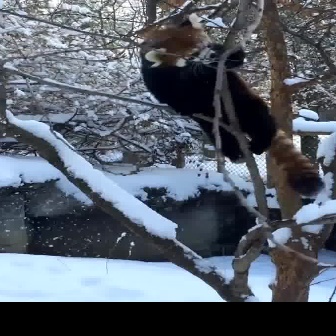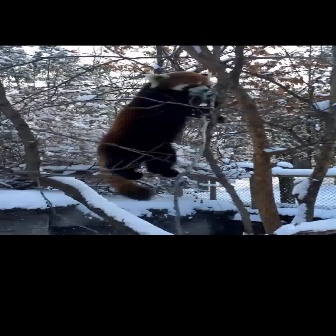
  Please identify the target specified by the bounding box [138,11,325,197] in the first image and locate it in the second image. Return the coordinates in [x_min,y_min,x_max,y_max] format.
Answer: [96,71,226,200]